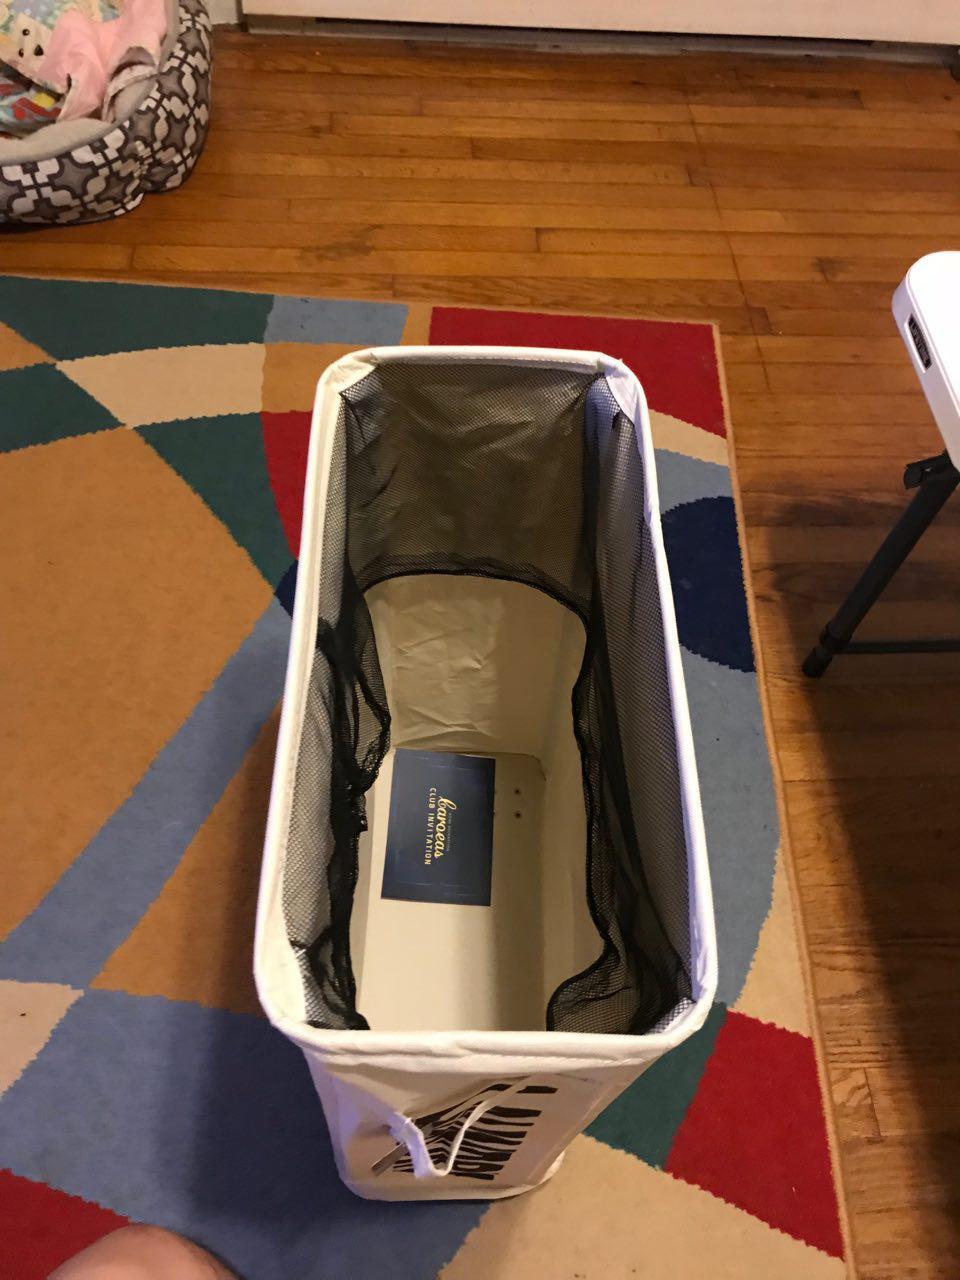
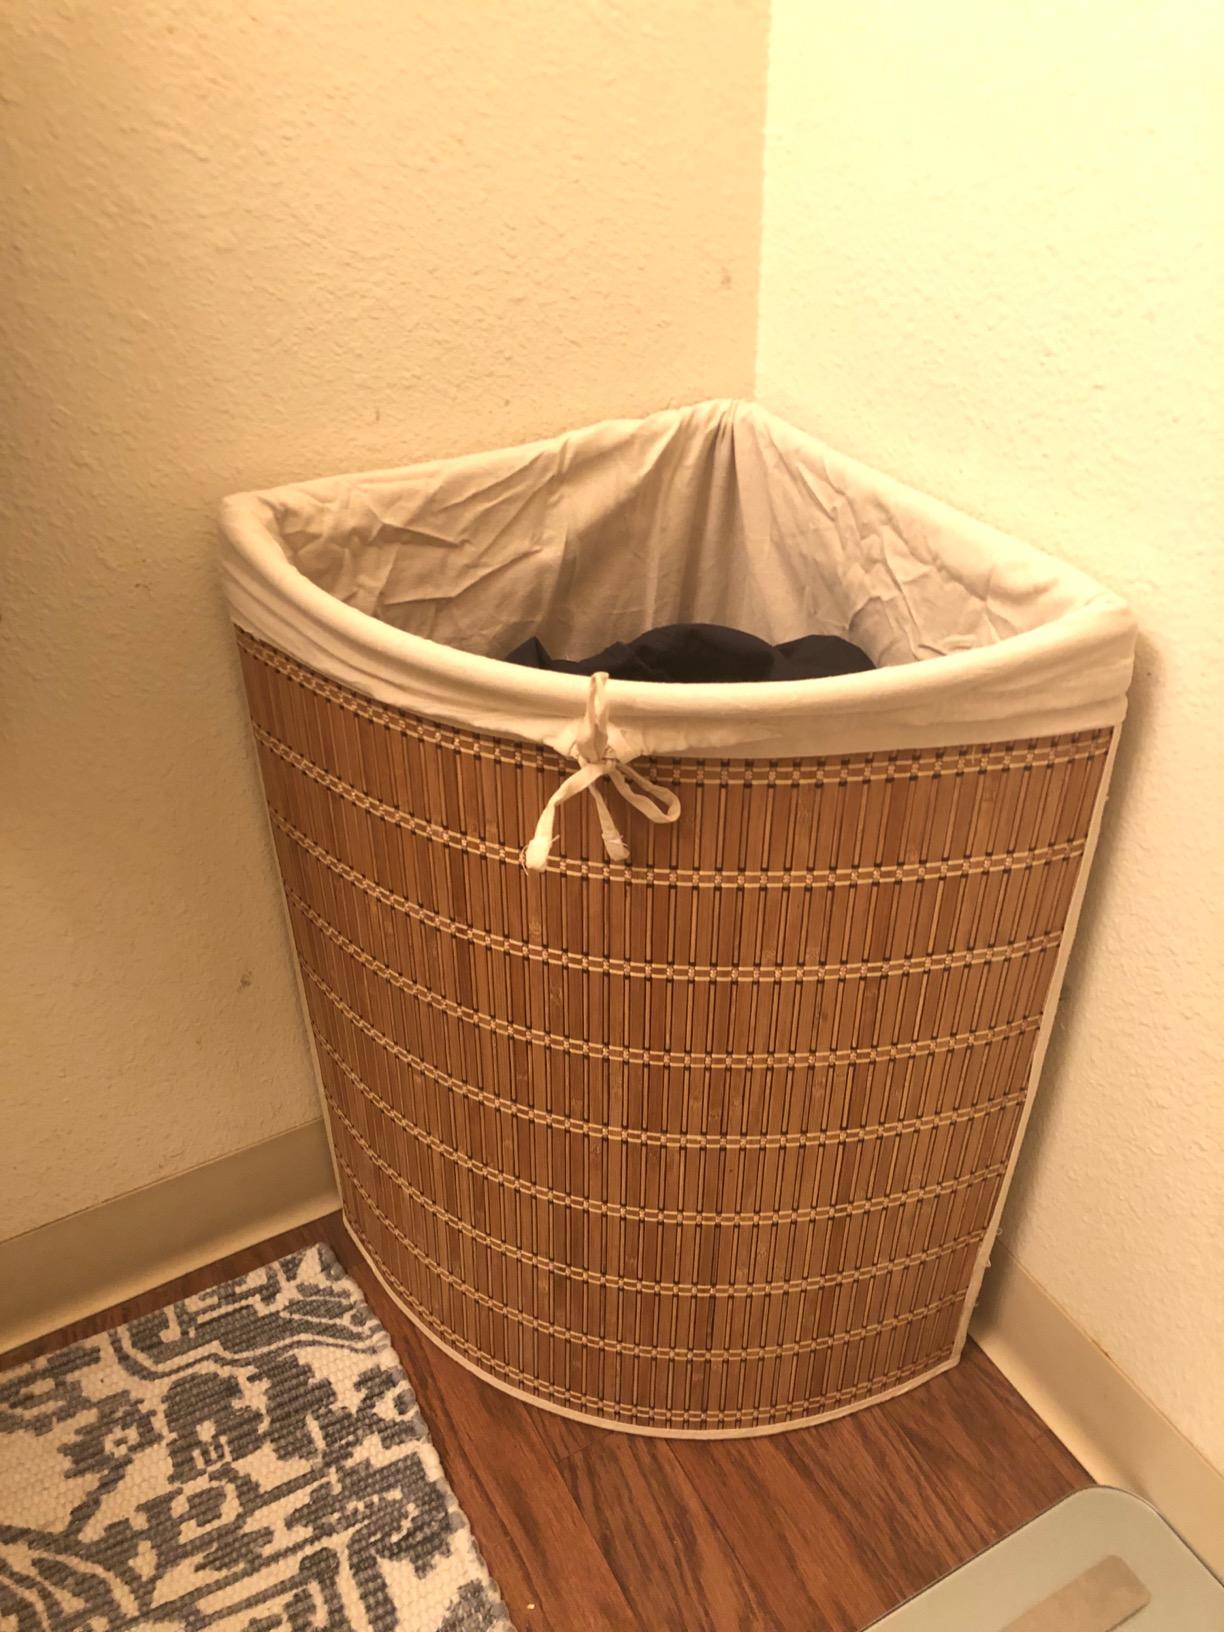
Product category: items_hamper
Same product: no